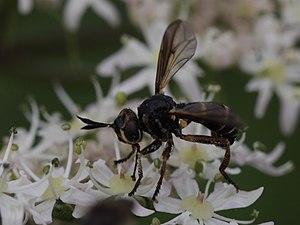
Conops est un genre d'insectes diptères brachycères de la famille des Conopidae. Les adultes se nourrissent de nectar. Le comportement d'une grande partie de ces espèces est inconnue ; pour celles dont il a été étudiée, la larve est obligatoirement endoparasite d'autres insectes, en particulier les hymenoptère pollinisateurs et parmi eux, les bourdons. L'espèce-type du genre est Conops flavipes.